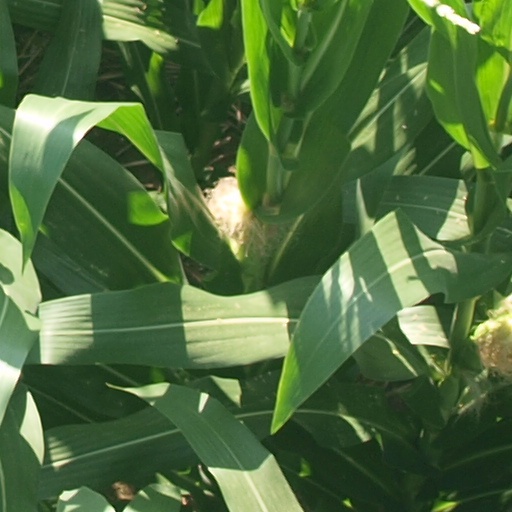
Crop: maize; corn